Bomber Mafia

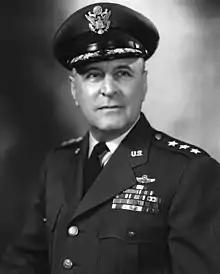
Lieutenant General Harold L. George, USAF

The Bomber Mafia were a close-knit group of American military men who believed that long-range heavy bomber aircraft in large numbers were able to win a war. The derogatory term "Bomber Mafia" was used before and after World War II by those in the military who did not share their belief, and who were frustrated by the insistence of the men that the heavy bomber should take a primary position in planning and funding.